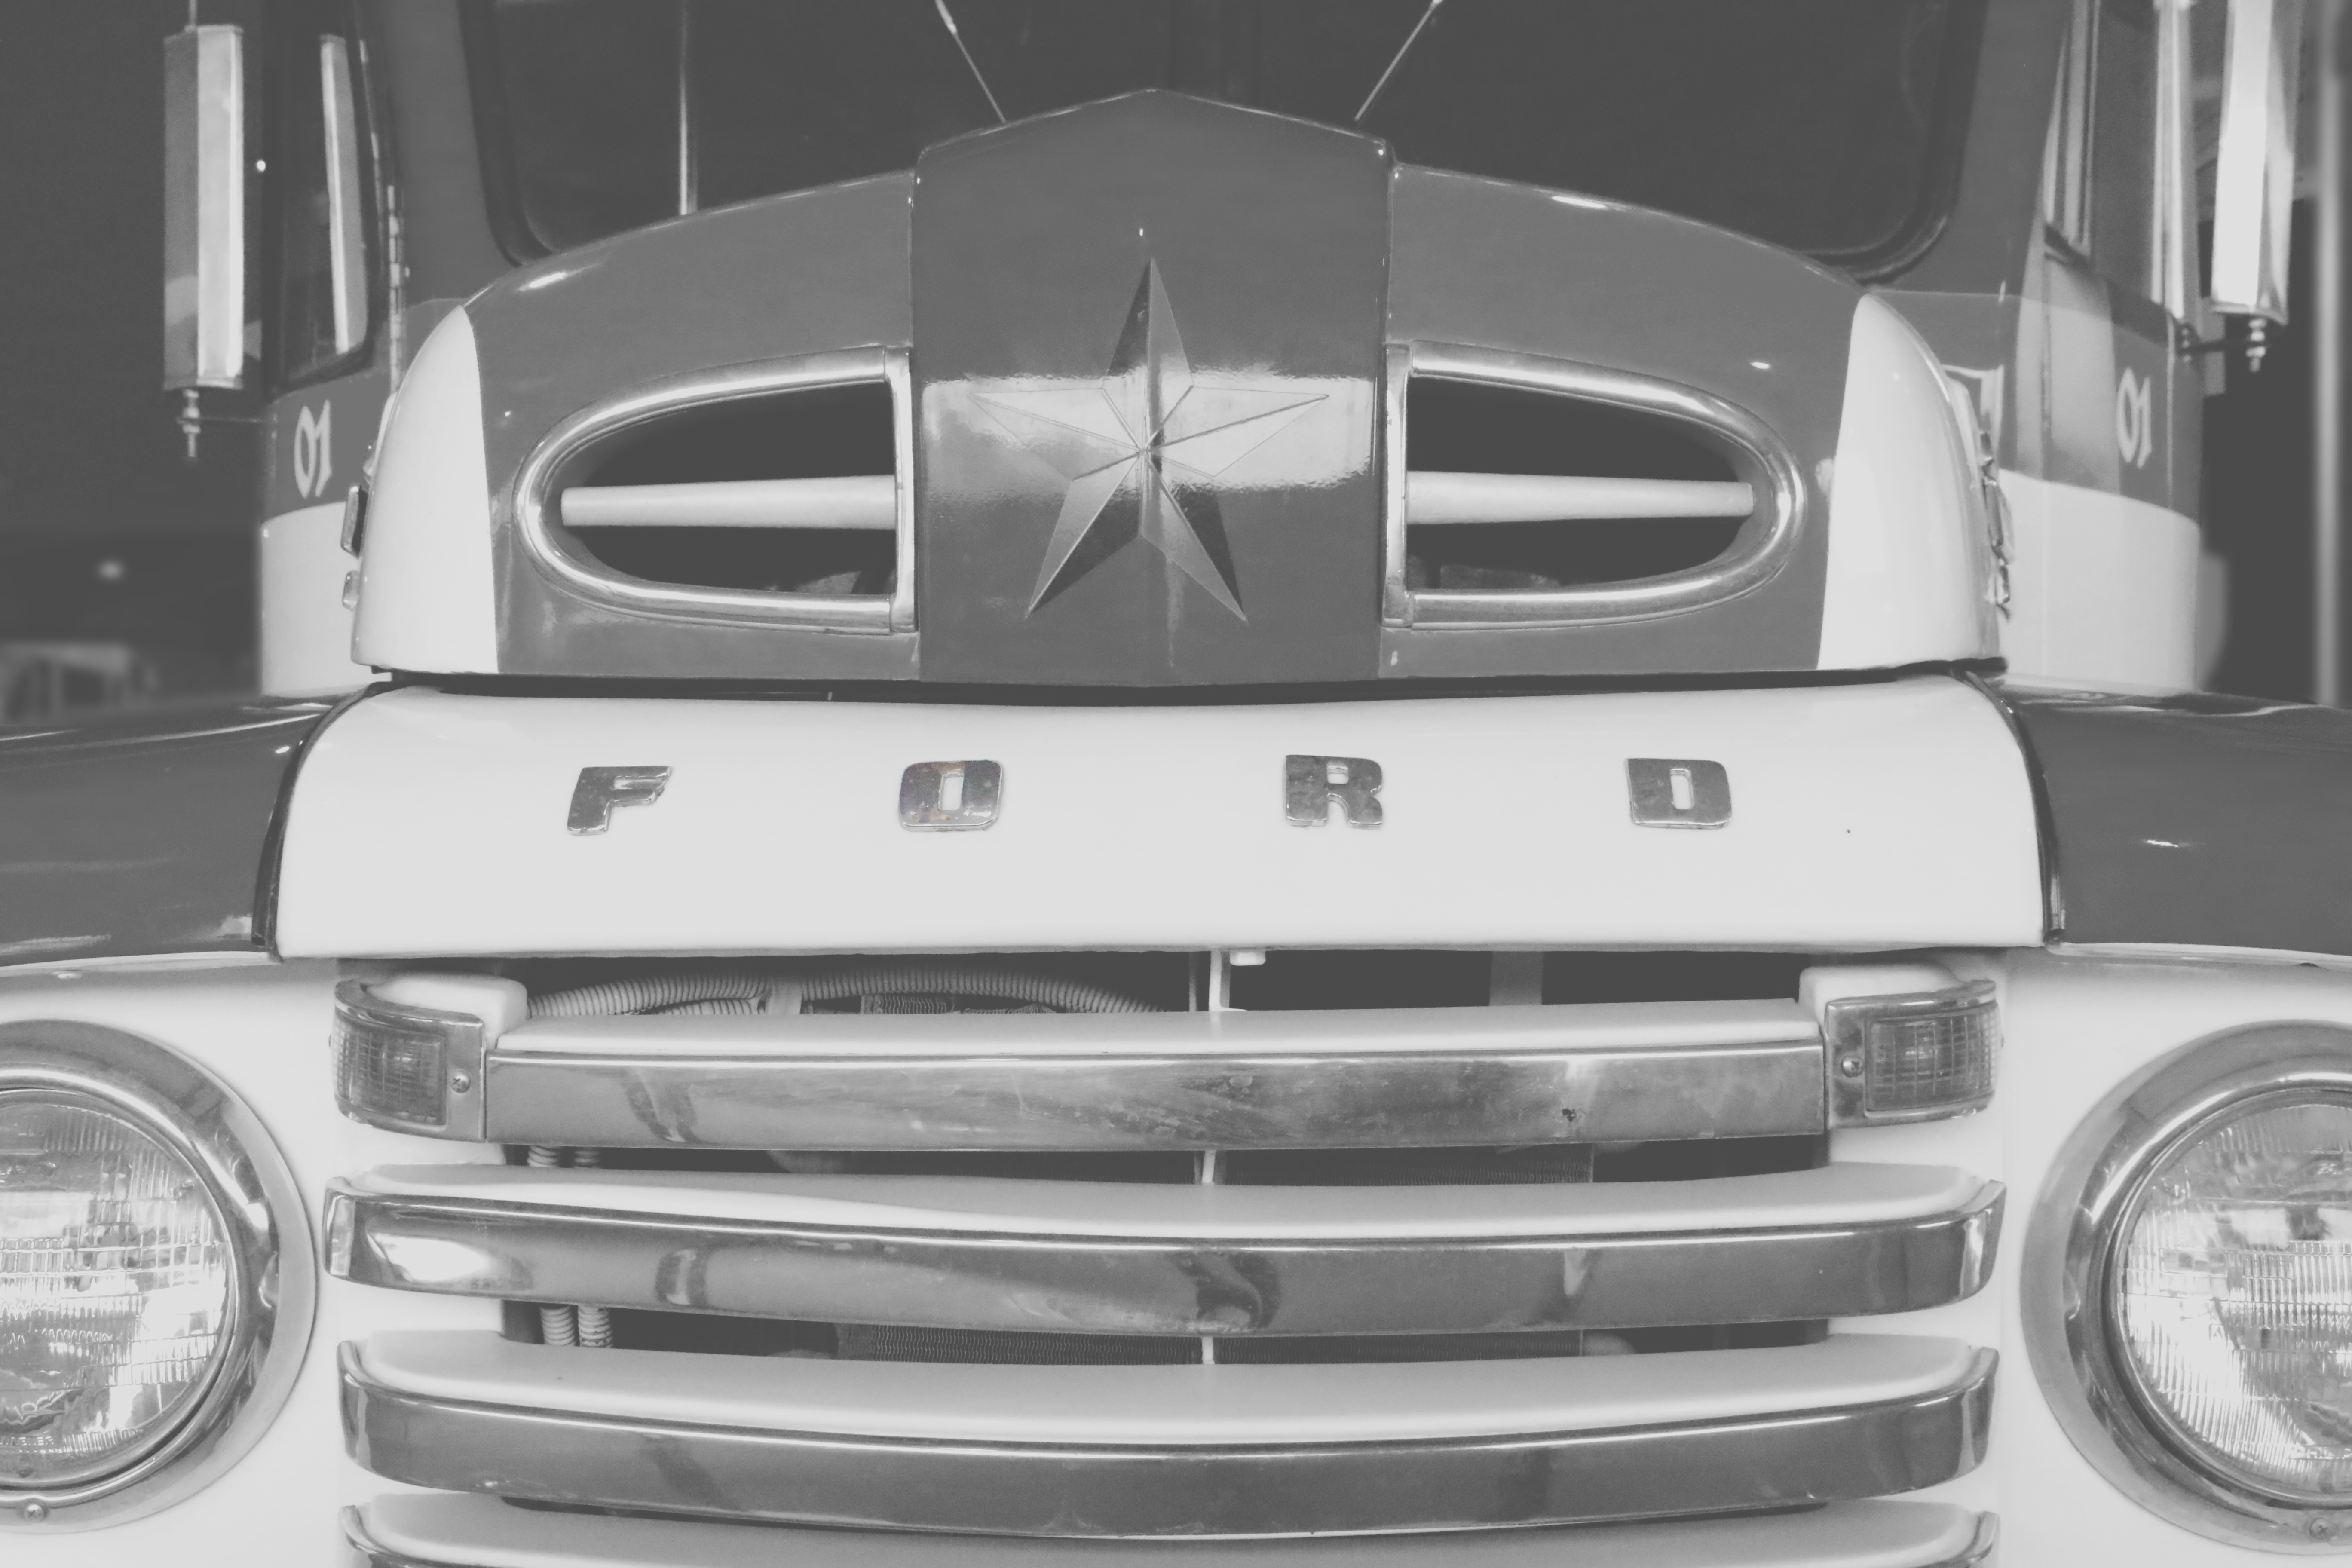
black and white, car, wheel, van, transport, truck, vehicle, motor vehicle, bumper, pickup truck, sport utility vehicle, land vehicle, monochrome photography, recreational vehicle, automobile make, automotive exterior, automotive design, luxury vehicle